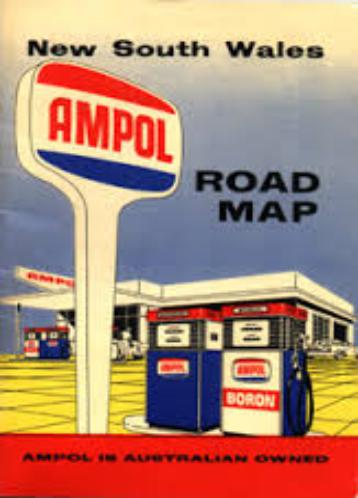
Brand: Ampol
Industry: Others